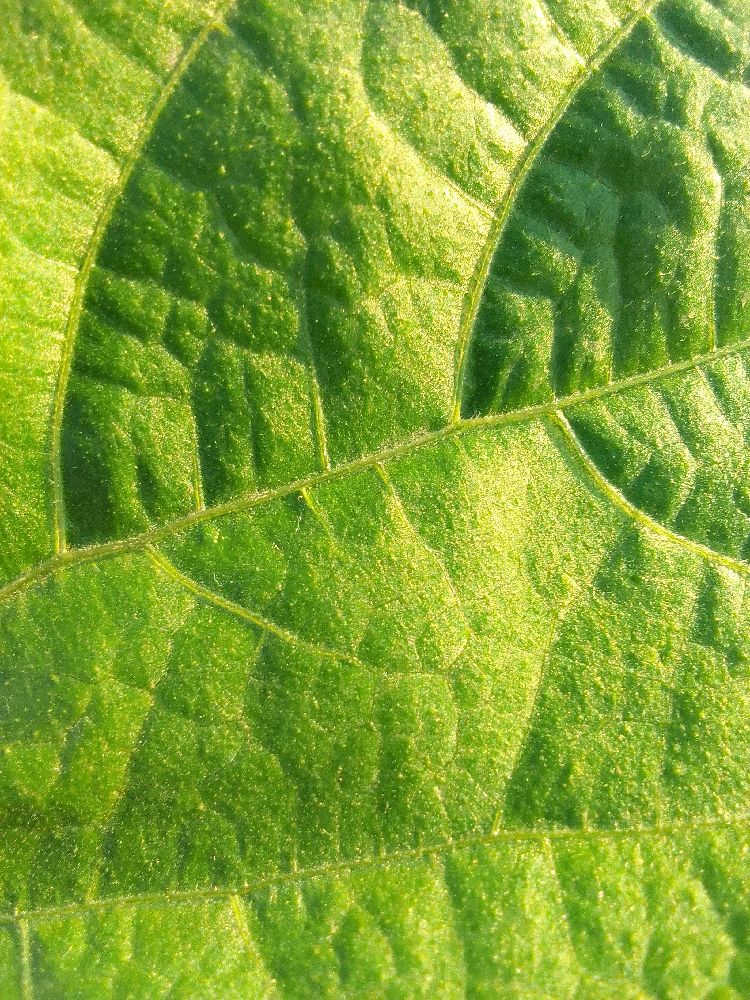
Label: healthy